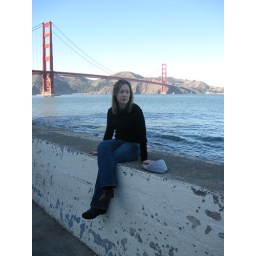
Nothing special, just sitting around at Crissy Fields balancing the Golden Gate bridge on my head.